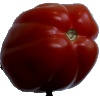
Label: Tomato Heart 1